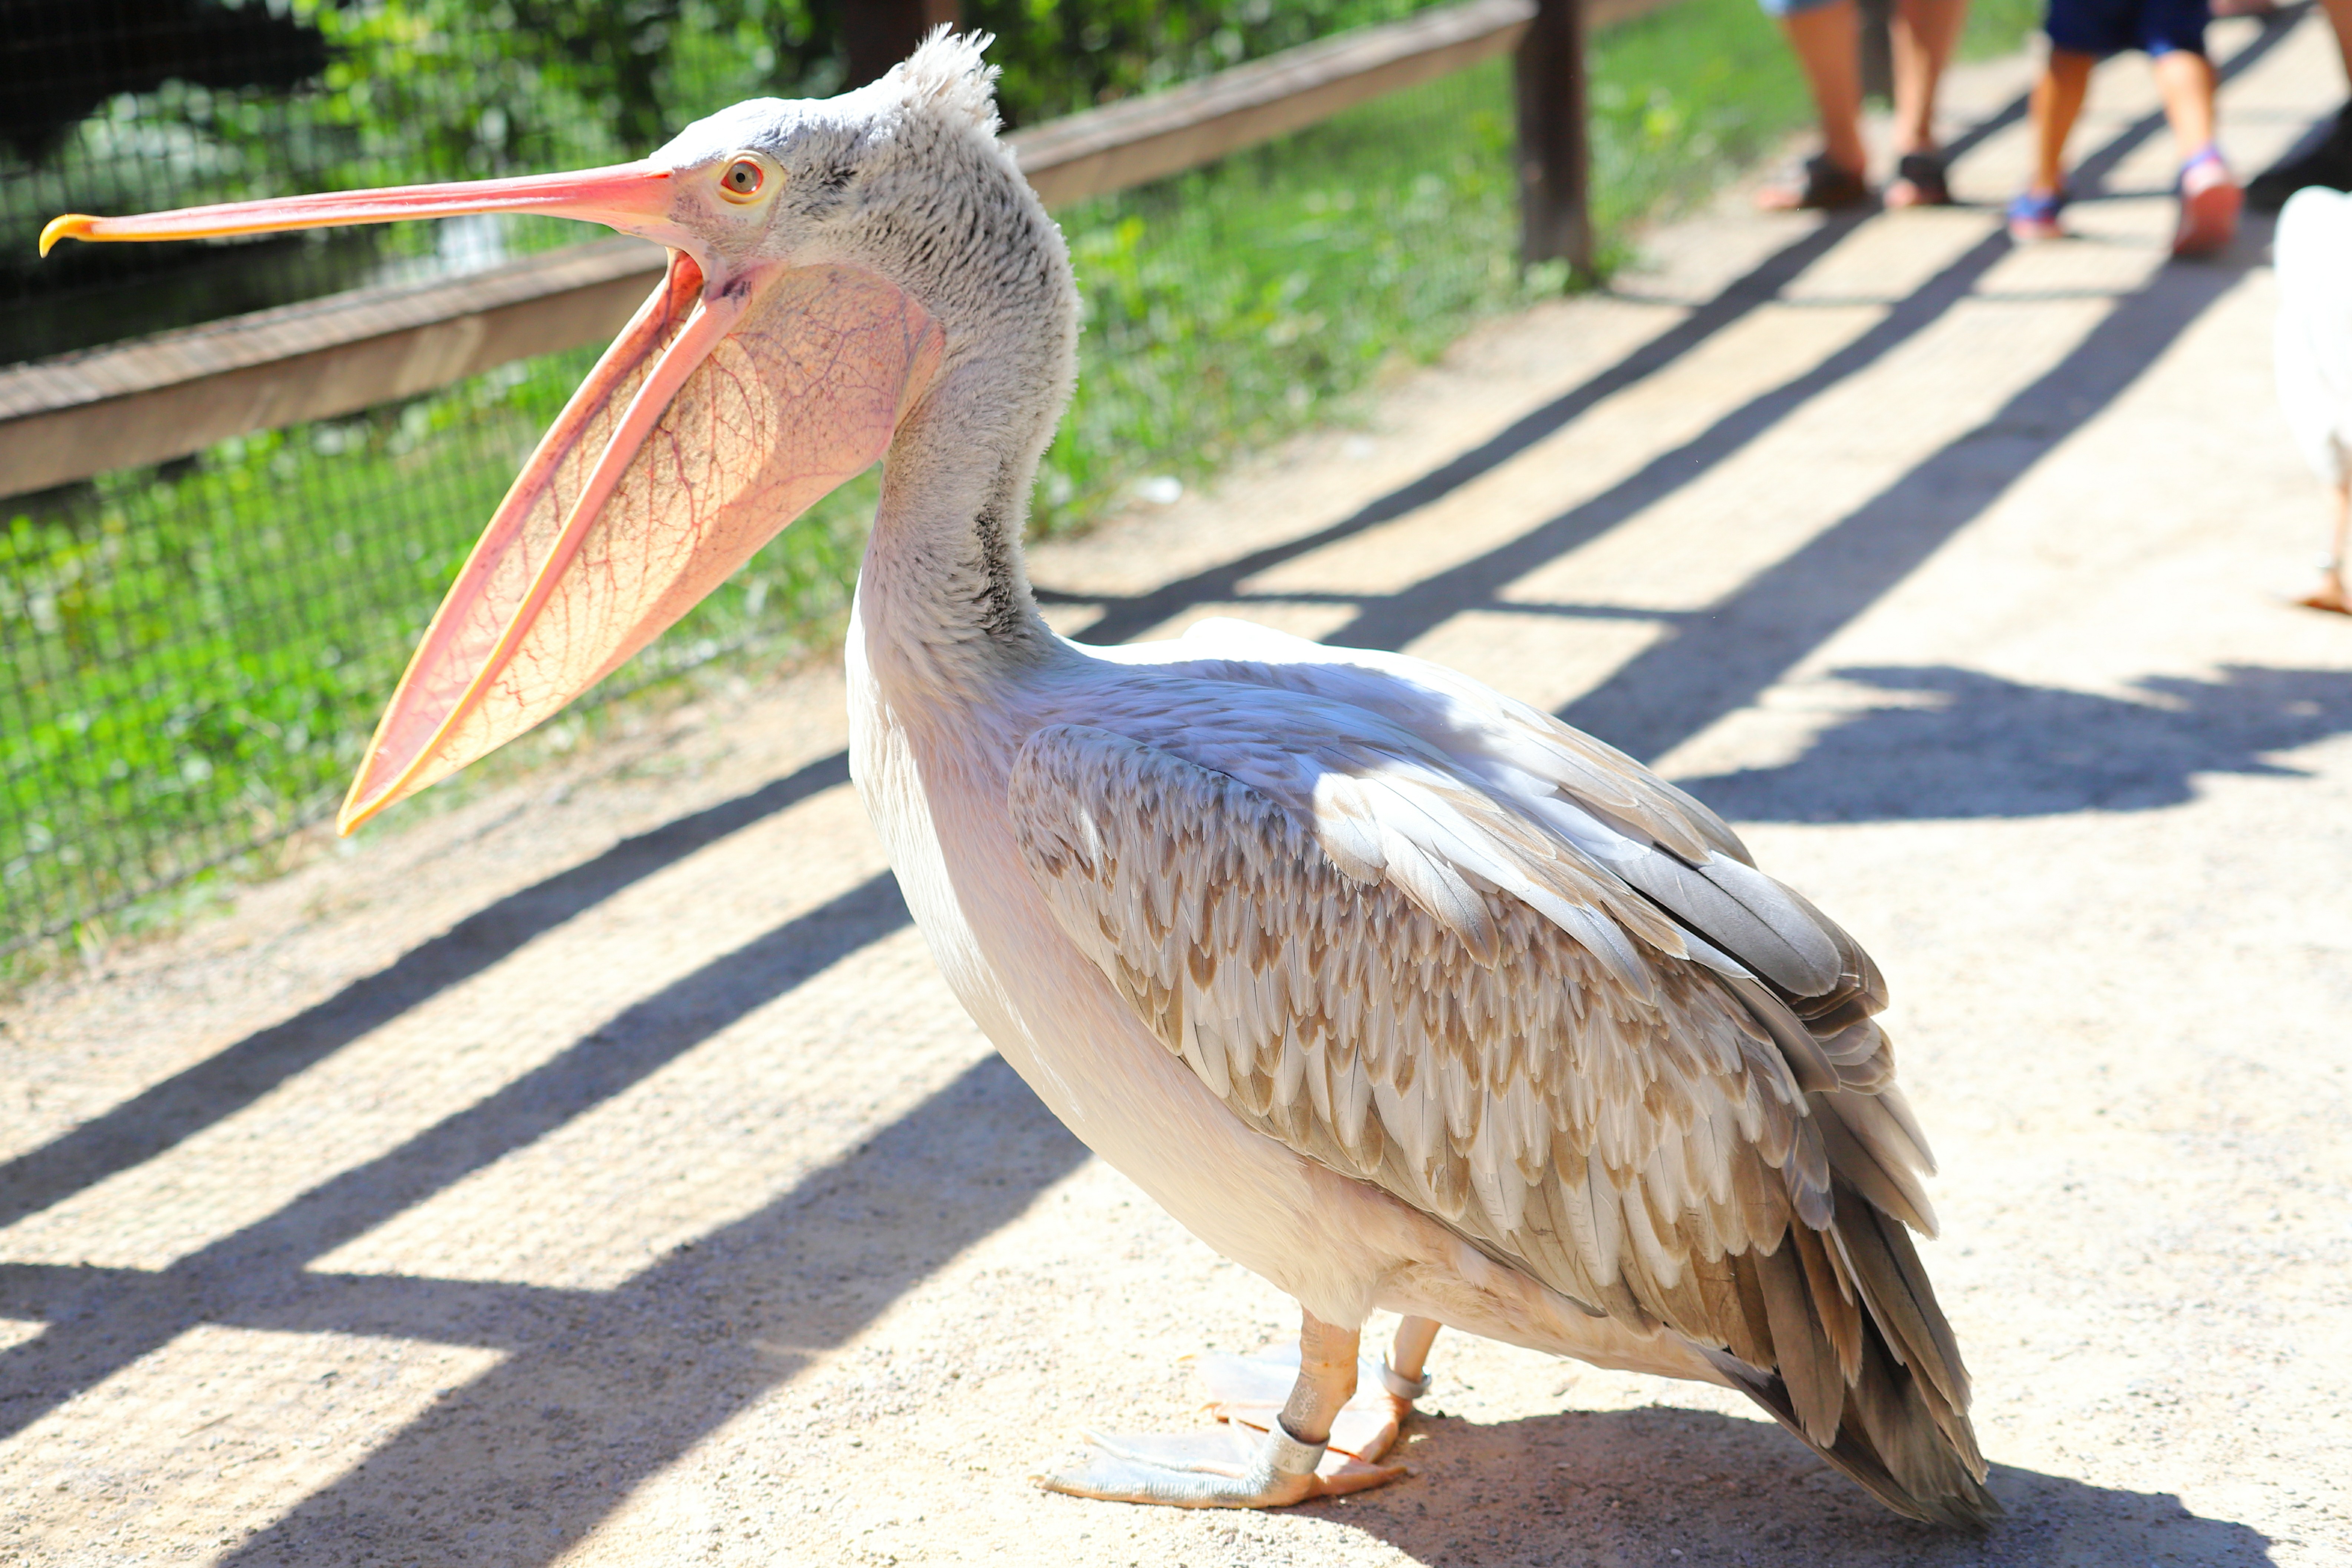
Canon EOS, bird, pelican, vertebrate, beak, white pelican, seabird, pelecaniformes, organism, wildlife, ciconiiformes, brown pelican, water bird, zoo